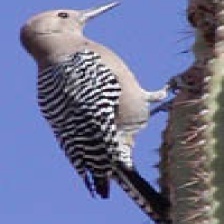
Species: GILA WOODPECKER
Scientific name: MELANERPES UROPYGIALIS